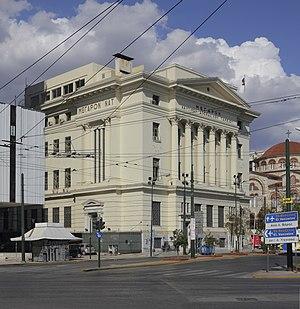
La caisse de retraite marine est une caisse de retraite créée en 1861 pour protéger les marins grecs.